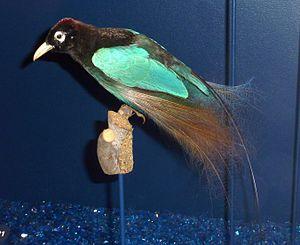
Paradisier bleu (Paradisaea rudolphi) Écriteau lié
Le Paradisier bleu est une espèce de passereaux appartenant à la famille des Paradisaeidae.